List of erotica by Thomas Rowlandson

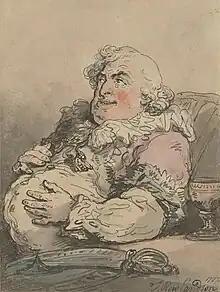
"Discomforts of an Epicure", 1787

This is a descriptive list of erotic etchings and drawings by Thomas Rowlandson, based upon the research of Henry Spencer Ashbee published in his three-volume bibliography of curious and uncommon books: "Index Librorum Prohibitorum" (1877), "Centuria Librorum Absconditorum" (1879) and "Catena Librorum Tacendorum" (1885). Many of the works cited by Ashbee have been reprinted in Gert Schiff's "The Amorous Illustrations of Thomas Rowlandson" (1969) and Kurt von Meier's "The Forbidden Erotica of Thomas Rowlandson" (1970). The list also includes a few satirical and political caricatures and some which are merely free or indecent but not erotic or obscene.